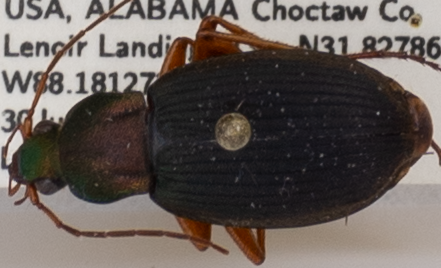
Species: Chlaenius aestivus
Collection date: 2021-06-30
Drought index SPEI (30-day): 1.962
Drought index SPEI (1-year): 1.642
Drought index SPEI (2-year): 2.09